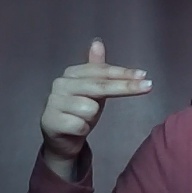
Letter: ghain